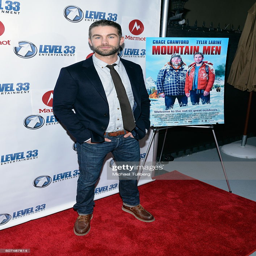
actor attends the premiere of film .